Pierre Le Gros the Younger

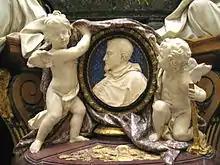
"Medallion of Ludovico Ludovisi", c. 1709–1713, detail of the "Ludovisi Monument" in Sant'Ignazio

Le Gros thrived on playful invention. When, some time between 1706 and 1715, he was asked by the Portuguese ambassador to add heads, hands and legs to a fragmented antique group of "Amor and Psyche", he deliberately turned the love story on its head and transformed it to the tale of "Caunus and Byblis" in which Caunus vehemently defends himself against the sexual advances of his sister. Le Gros' creation quickly became popular and triggered a rafter of drawings, reproductions and copies by for example Pompeo Batoni, Francesco Carradori, Martin Gottlieb Klauer and, best known of all, Laurent Delvaux who carved two marble versions. Le Gros' work soon ended up in Germany where several plaster casts were made. Some time later it was purified back to "Amor and Psyche" but later destroyed in a fire. The most faithful impression of what it looked like is the plaster cast in Tiefurt House near Weimar.